West Glacier, Montana

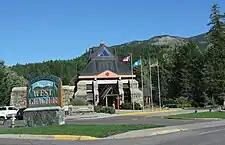
Travel Alberta Visitors Centre encouraging cross-border tourism

The growth of tourist traffic through Belton increased substantially in the 1920s and 1930s, largely due to the improvement of automobile routes through the area. U.S. Highway 2 was completed eastward from Belton over Marias Pass in 1930, and the Going-to-the-Sun Road was completed across Glacier Park in 1932. In 1938, a number of tourist-oriented businesses were constructed at the western end of the Going-to-the-Sun Road in Belton, forming the core of a new commercial district for the town. These businesses, owned by the Lundgren family since 1946, remain today.